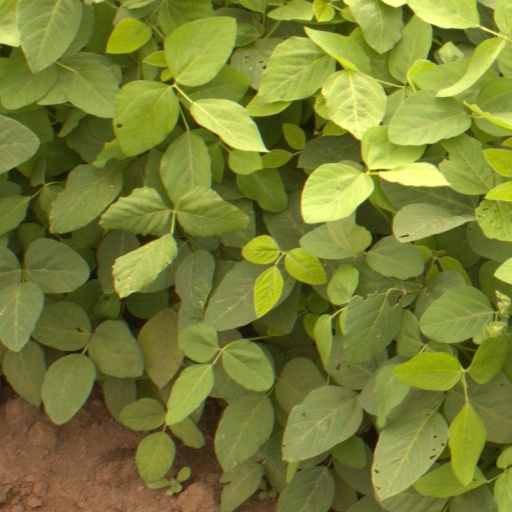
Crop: soybean